Archduchess Gisela of Austria

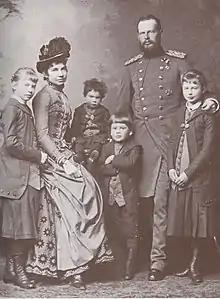
Gisela and Leopold with their children, about 1885.

Gisela's mother remained absent during the wedding celebrations. The young couple was made welcome in Munich by her husband's family and went on to live in the Palais Leopold residence in Schwabing. The Palais was renamed "Giselastraße" in her honor in 1873.